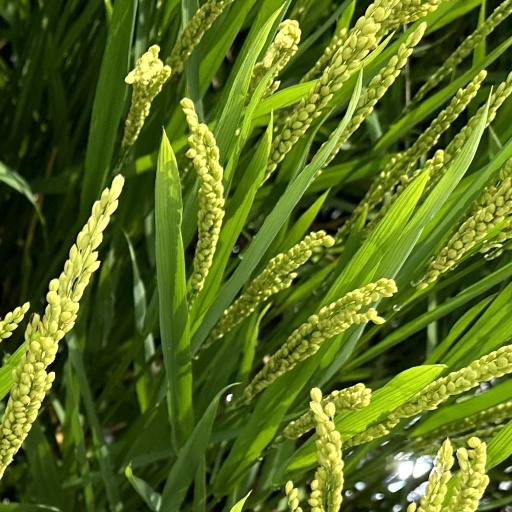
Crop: rice